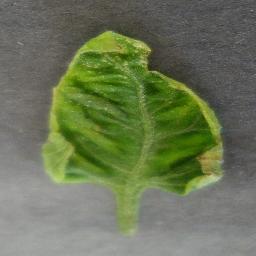
Label: Tomato___Tomato_Yellow_Leaf_Curl_Virus